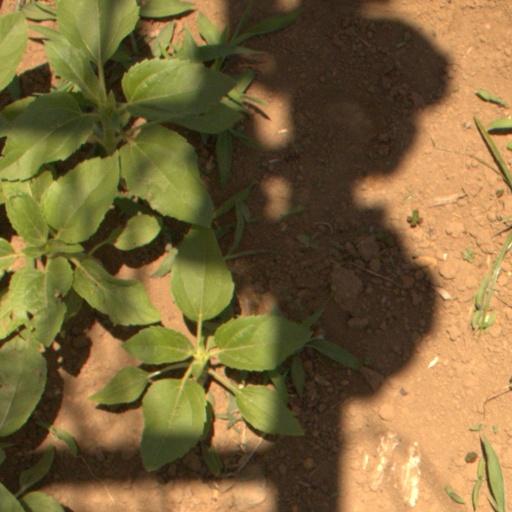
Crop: Jerusalem artichoke